List of David Letterman sketches

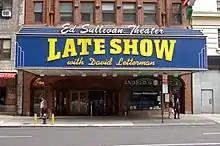
The Ed Sullivan Theater in Manhattan, where "Late Show" was taped, June 2009

CBS's Late Show with David Letterman regularly featured different sketches which followed the monologue and preceded interviews with guests. Often they were repeated absurdist segments involving various cast members, Letterman's friends, audience participation, edited or contrived news or promotional videos, or competitions and stunts staged outside the Ed Sullivan Theater in Manhattan, New York. Many of the same sketches originally debuted on Letterman's two previous series, NBC's "Late Night with David Letterman" and "The David Letterman Show".